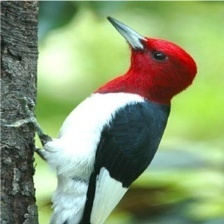
Species: RED HEADED WOODPECKER
Scientific name: MELANERPES ERYTHROCEPHALUS